Wiwilíbrücke

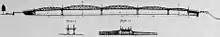
Profile

The total length of the bridge from one abutment to the other was 161.8 m (530.8 ft) when it was first opened while the width of the road was 5.2 m (17.1 ft). The sidewalks were 1.7 m (5.5 ft) wide each. The access roads on either side had to be built with a slope of 4% because of the location of the connected streets. The maximum height of the individual arches varies between 2.79 m (9.15 ft) and 4.13 m (13.52 ft). The total mass of the ironwork was 540.4 metric tons (595.6 imperial tons) but it increased to about 1720 metric tons (≈1900 imperial tons), including supporting structure and concrete panels.